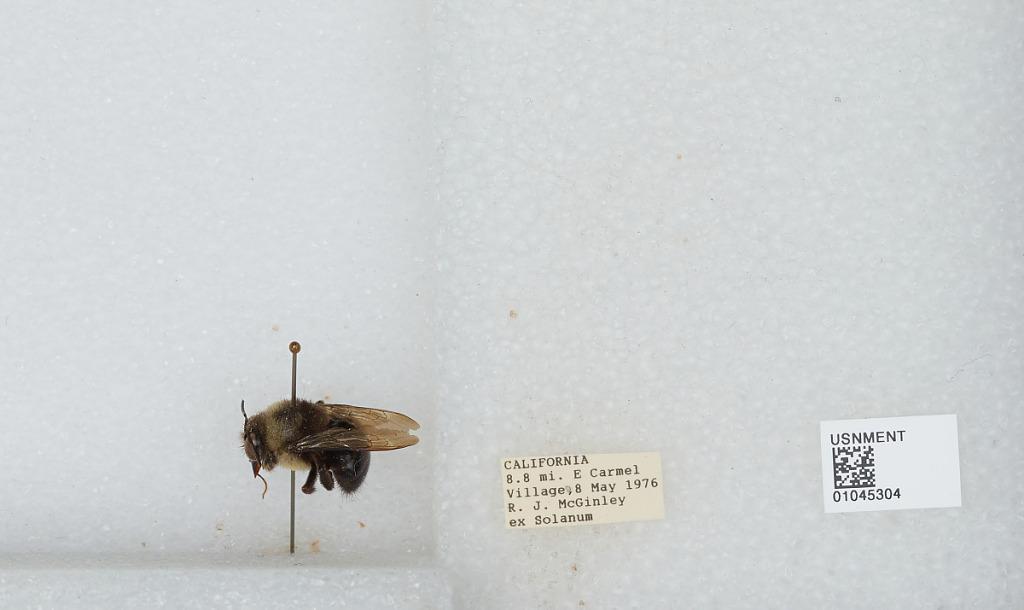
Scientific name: Bombus sp.
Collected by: R. McGinley
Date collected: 1976-5-8
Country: United States
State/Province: California
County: Monterey
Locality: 8.8 miles East of Carmel Village
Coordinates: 36.4922, -121.524